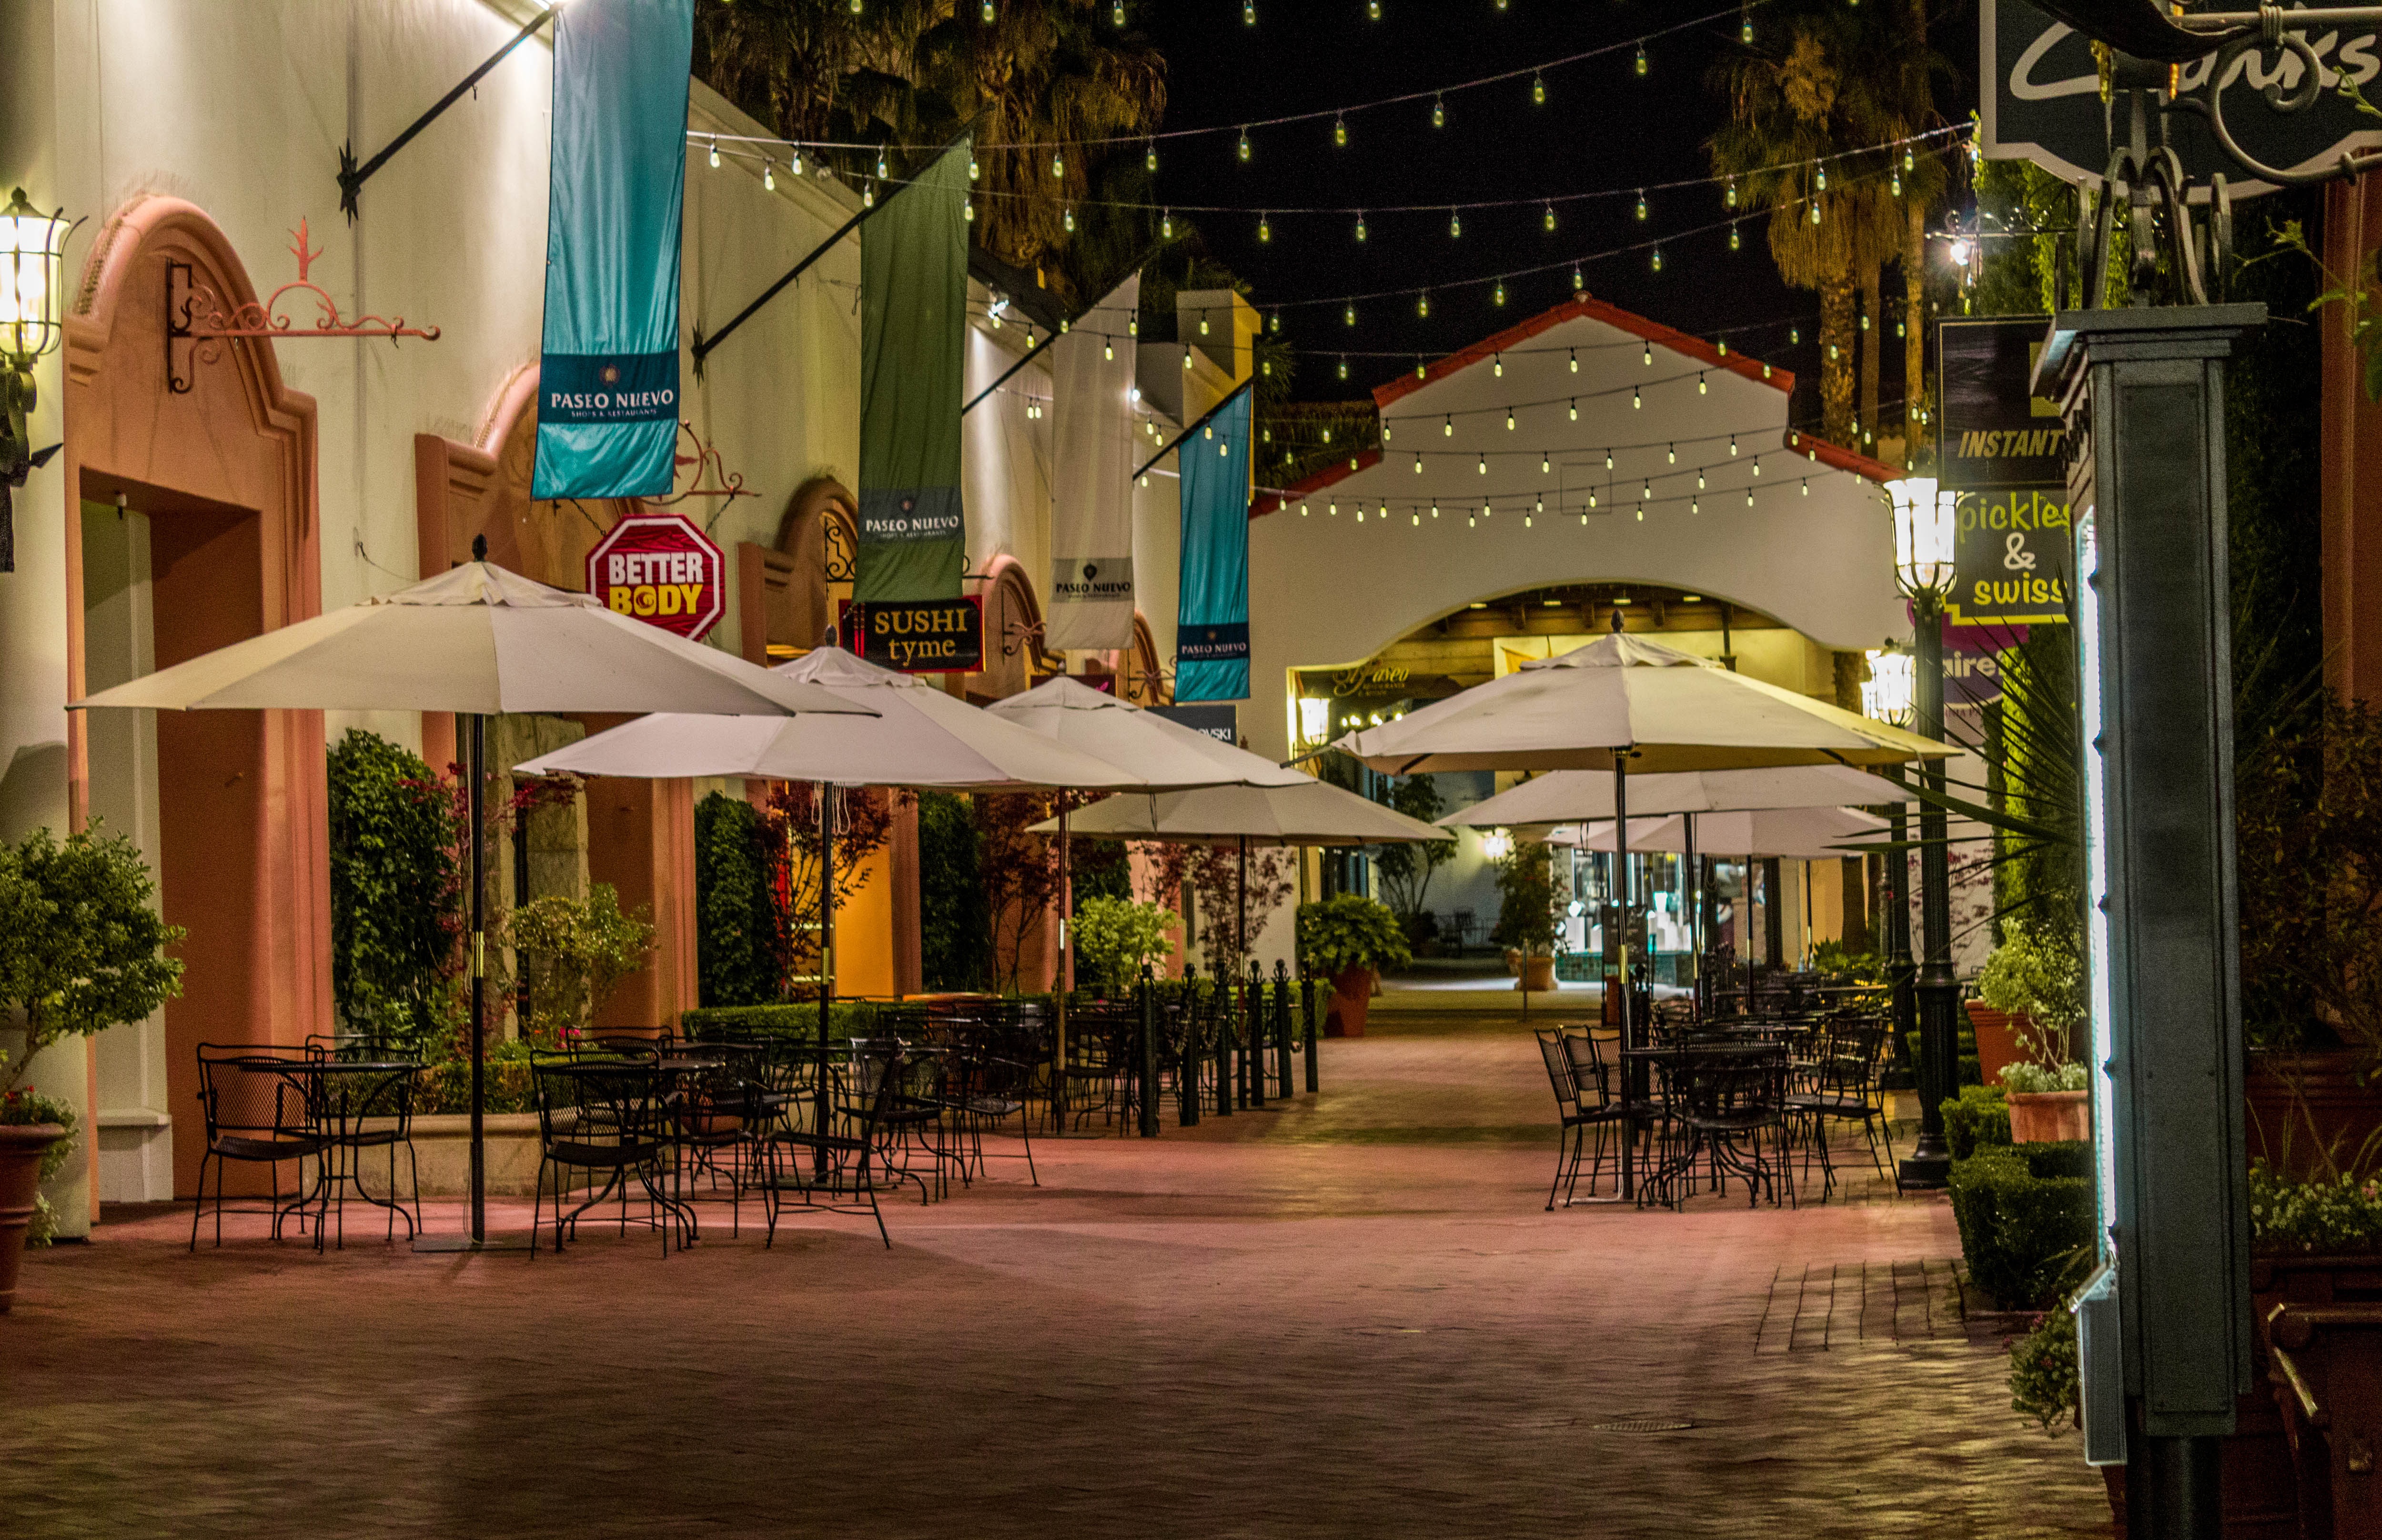
outdoor, architecture, street, night, texture, sidewalk, town, building, restaurant, village, shop, mediterranean, plaza, romantic, exterior, shopping, courtyard, design, resort, style, traditional, charming, shopping mall